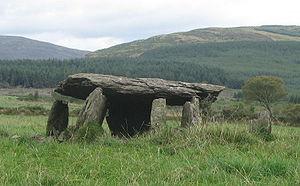
Cette liste non exhaustive recense les principaux sites mégalithiques du comté de Cork.
Knocknakilla est un complexe mégalithique situé dans le comté de Cork en Irlande.